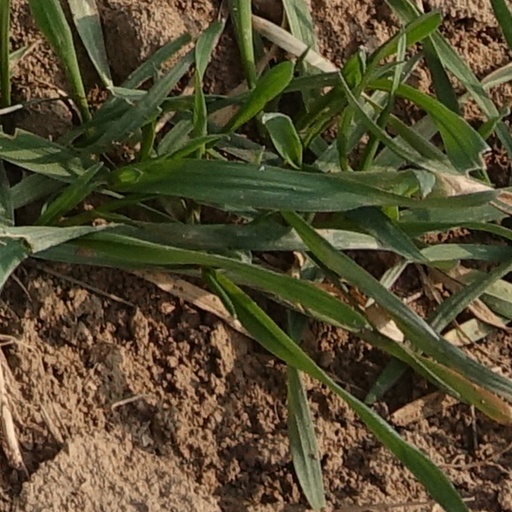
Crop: wheat